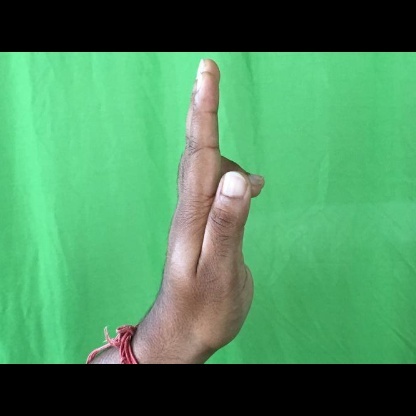
Mudra: Ardhapathaka